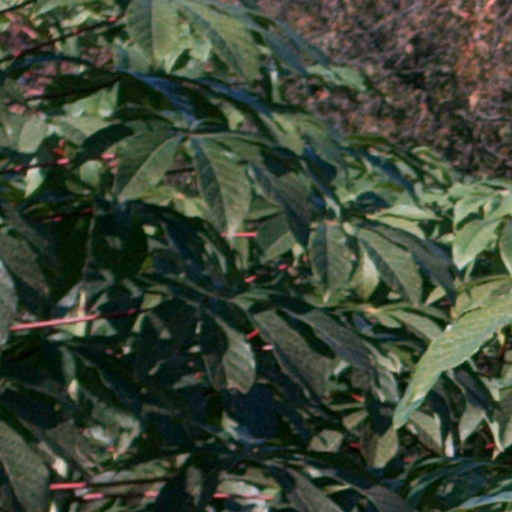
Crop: cassava